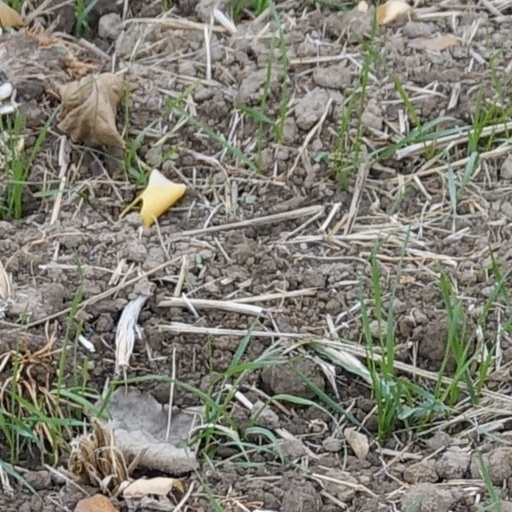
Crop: wheat